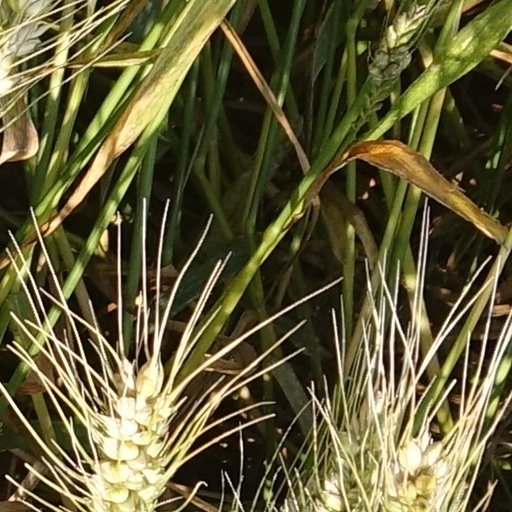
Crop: wheat